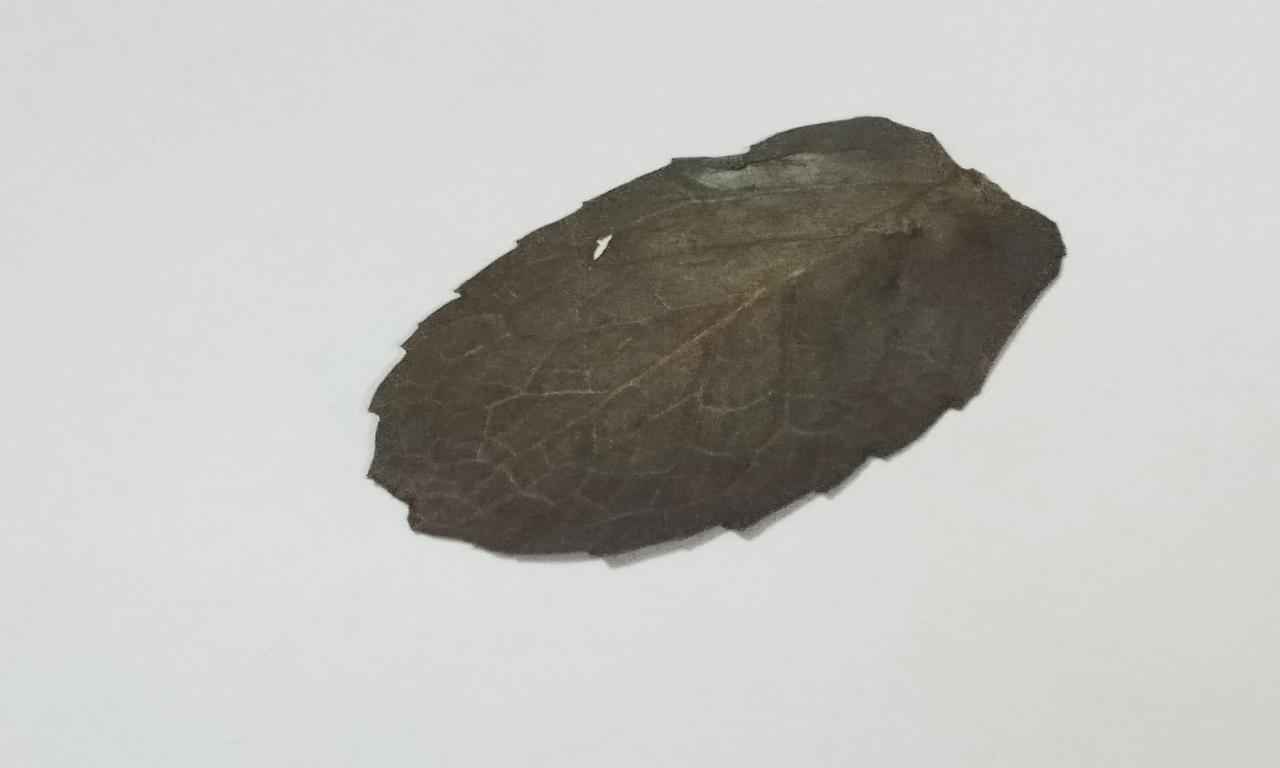
Label: Dried